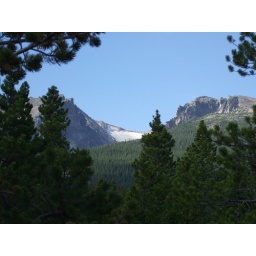
the view above bear lake, rocky mountain national park